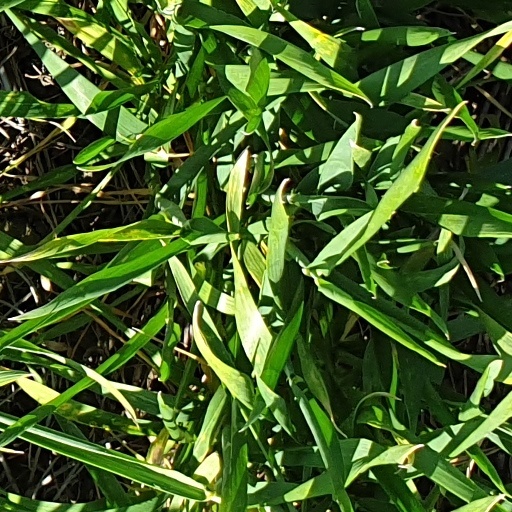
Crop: wheat